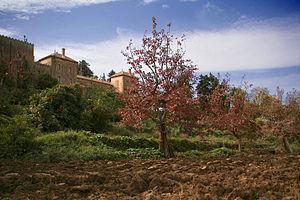
L'abbaye Notre-Dame de l'Atlas est un monastère de cisterciens-trappistes, fondé le 7 mars 1938 à Tibhirine, près de Médéa, en Algérie. En 1996, sept moines furent enlevés du monastère, lors de la guerre civile algérienne, et assassinés. À la suite de ces événements, les moines cisterciens se replient sur le Maroc, tout d'abord à Fès, puis s'installent à Midelt en 2000. Le monastère Notre-Dame de l'Atlas y est aujourd'hui établi.
Christophe Lebreton est un religieux français, membre du groupe des moines de Tibhirine, né à Blois le 11 octobre 1950, tué le 21 mai 1996 en Algérie. Il est reconnu martyr par le pape François en janvier 2018, et proclamé bienheureux le 8 décembre 2018 à Oran, en même temps que les autres martyrs d'Algérie. Ses écrits, publiés après sa mort, révèlent sa poésie et sa profondeur spirituelle.